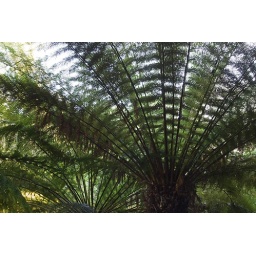
A wonderful tree fern growing in Kirstenbosch